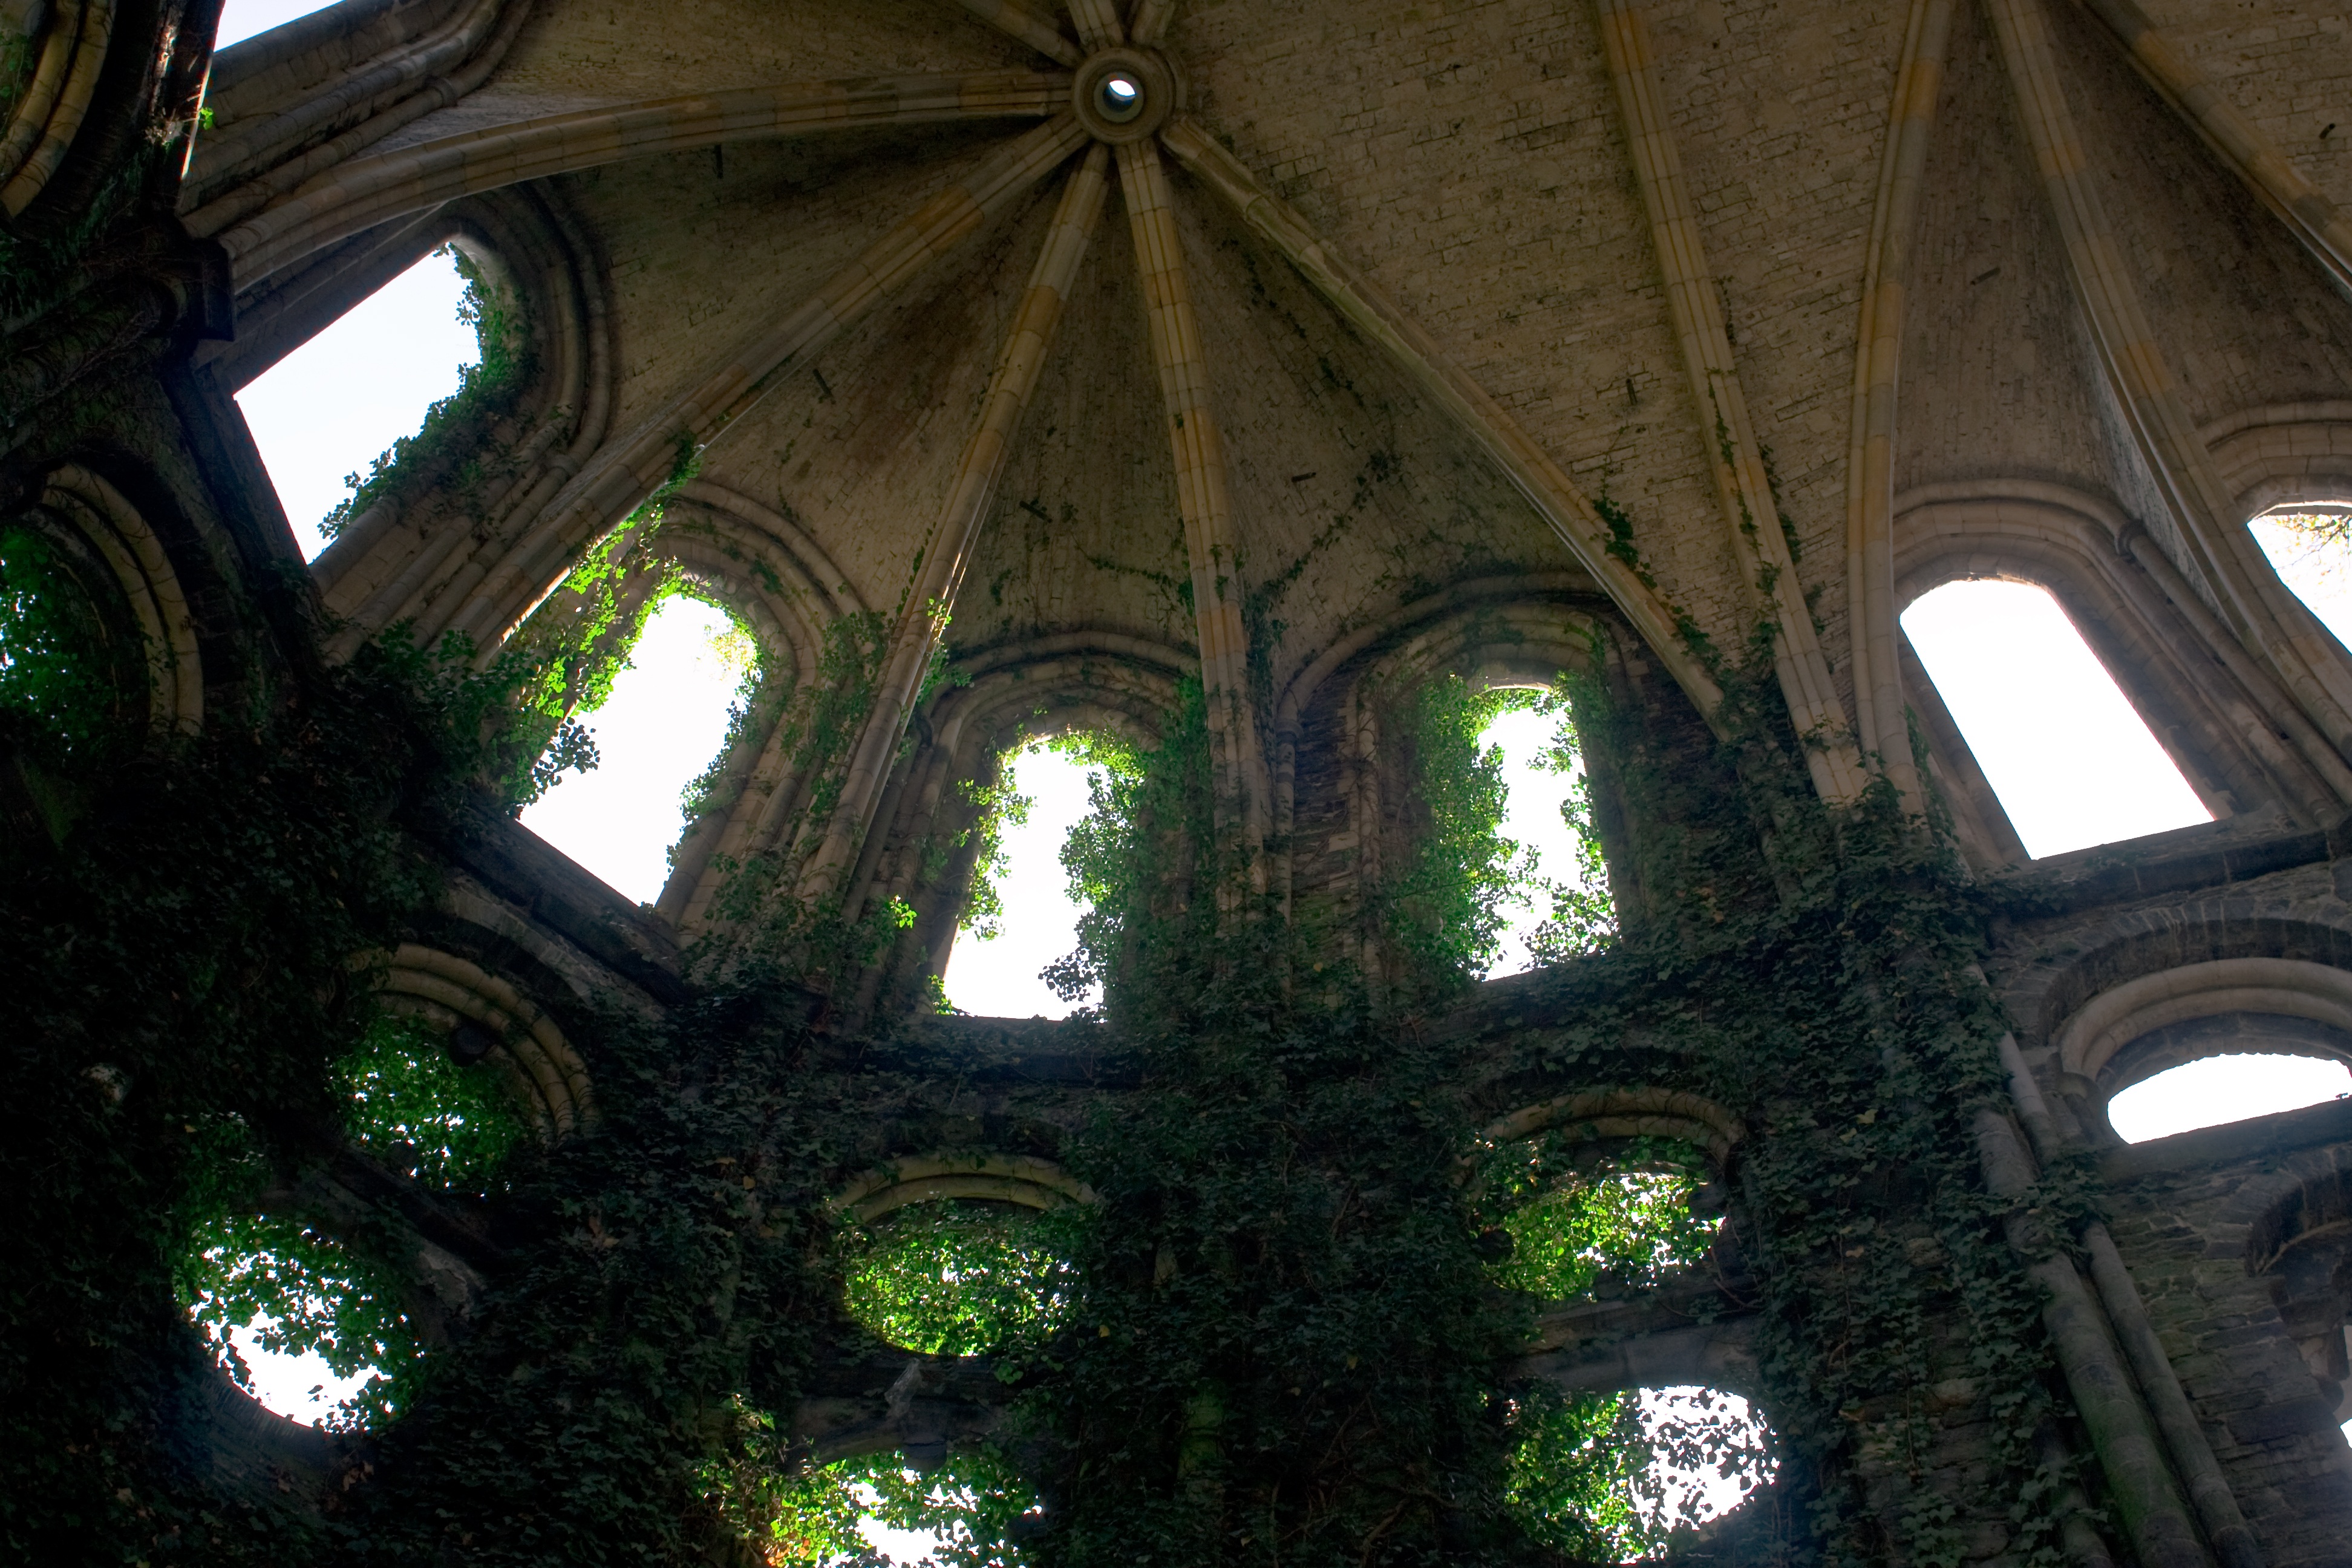
architecture, building, atmosphere, monk, romantic, church, cathedral, chapel, ruin, place of worship, monastery, symmetry, abbey, middle ages, mass, gothic architecture, abbot, villers la ville